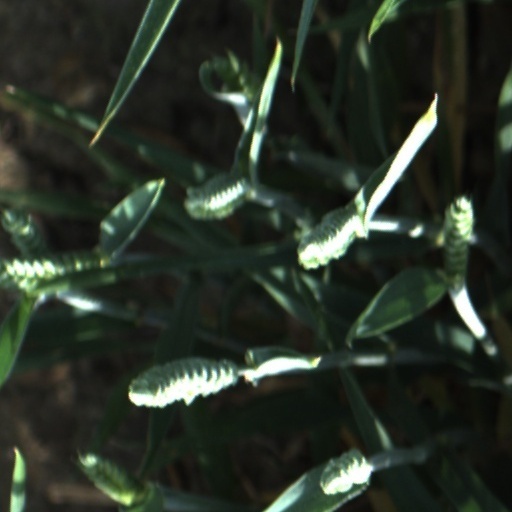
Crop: wheat